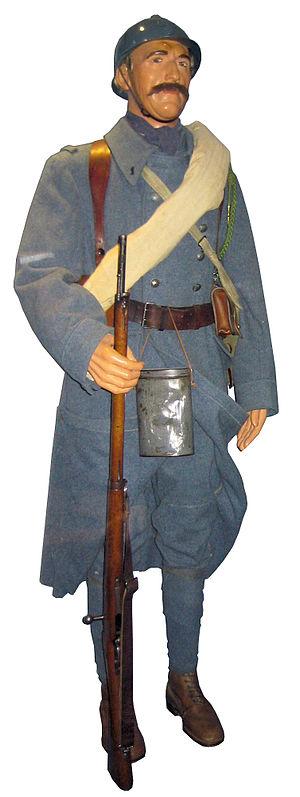
Soldat français de la Première Guerre mondiale (in coll. Mémorial de Verdun)
En France, un godillot est un terme familier mais vieilli pour désigner une grosse chaussure, d'où dérive, par l'argot, le terme « godasse ».
L'infanterie française durant la Première Guerre mondiale est l'arme qui déplore le plus de pertes durant le conflit. Initialement organisée comme une armée du XIXᵉ siècle avec un uniforme suranné et une doctrine dépassée, elle a dû sous peine de disparaître sous l'effet de l'attrition entreprendre un effort de mutation colossal. De nouvelles armes, de nouvelles organisations testées au prix de nombreux morts, lui permettront de devenir une des armes les plus performantes et d'être un des acteurs majeurs de la victoire finale des troupes alliées.
L’armée de terre française sur le front occidental en 1914 est structurée en cinq armées mises à la disposition du commandant en chef, plus des grandes unités servant de réserve.
La bataille de Verdun est une bataille qui s'est déroulée du 21 février au 18 décembre 1916 dans la région de Verdun en Lorraine, durant la Première Guerre mondiale. Elle a opposé les armées françaises et allemandes.
L'histoire d'Aix-les-Bains est directement liée au lac du Bourget et surtout à ses sources chaudes qui en firent une station thermale des plus réputées au monde. L'analyse historique de la ville d'Aix-les-Bains doit être rapprochée de l'Histoire de la Savoie, si l'on veut mieux comprendre son évolution et ses influences culturelles.
Les uniformes de l'Armée française se distinguent selon l'appartenance du militaire : Gendarmerie nationale, Armée de terre, Marine nationale, Armée de l'air. Il faut également distinguer au sein de chacune de ces armées les uniformes de cérémonie, les uniformes de service courant et les uniformes de combat, portés dans des circonstances différentes.